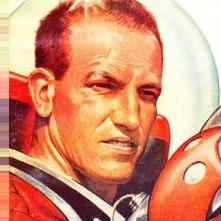
Age: 22